Transistor radio

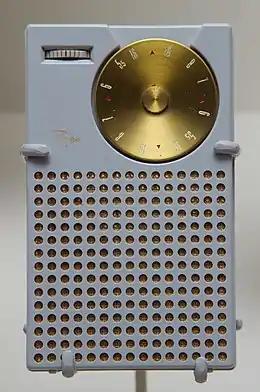
Regency TR-1.

A transistor radio is a small portable radio receiver that uses transistor-based circuitry. Previous portable radios used vacuum tubes, which were bulky, fragile, had a limited lifetime, consumed excessive power and required large heavy batteries. Following the invention of the transistor in 1947—a semiconductor device that amplifies and acts as an electronic switch, which revolutionized the field of consumer electronics by introducing small but powerful, convenient hand-held devices—the Regency TR-1 was released in 1954 becoming the first commercial transistor radio. The mass-market success of the smaller and cheaper Sony TR-63, released in 1957, led to the transistor radio becoming the most popular electronic communication device of the 1960s and 1970s. Billions had been manufactured by about 2012.